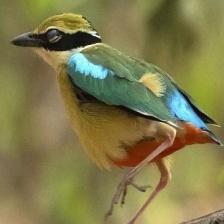
Species: INDIAN PITTA
Scientific name: PITTA BRACHYURA